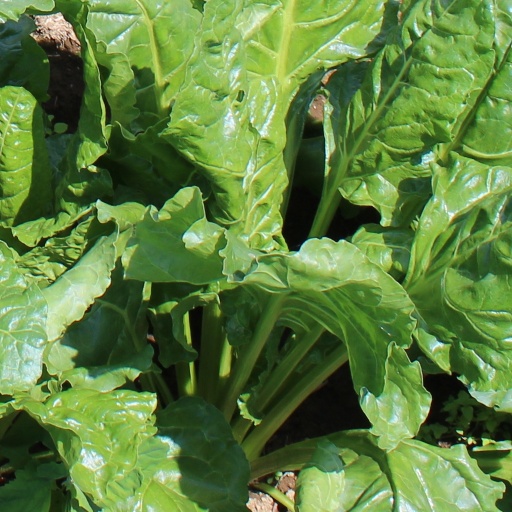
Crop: sugar beet